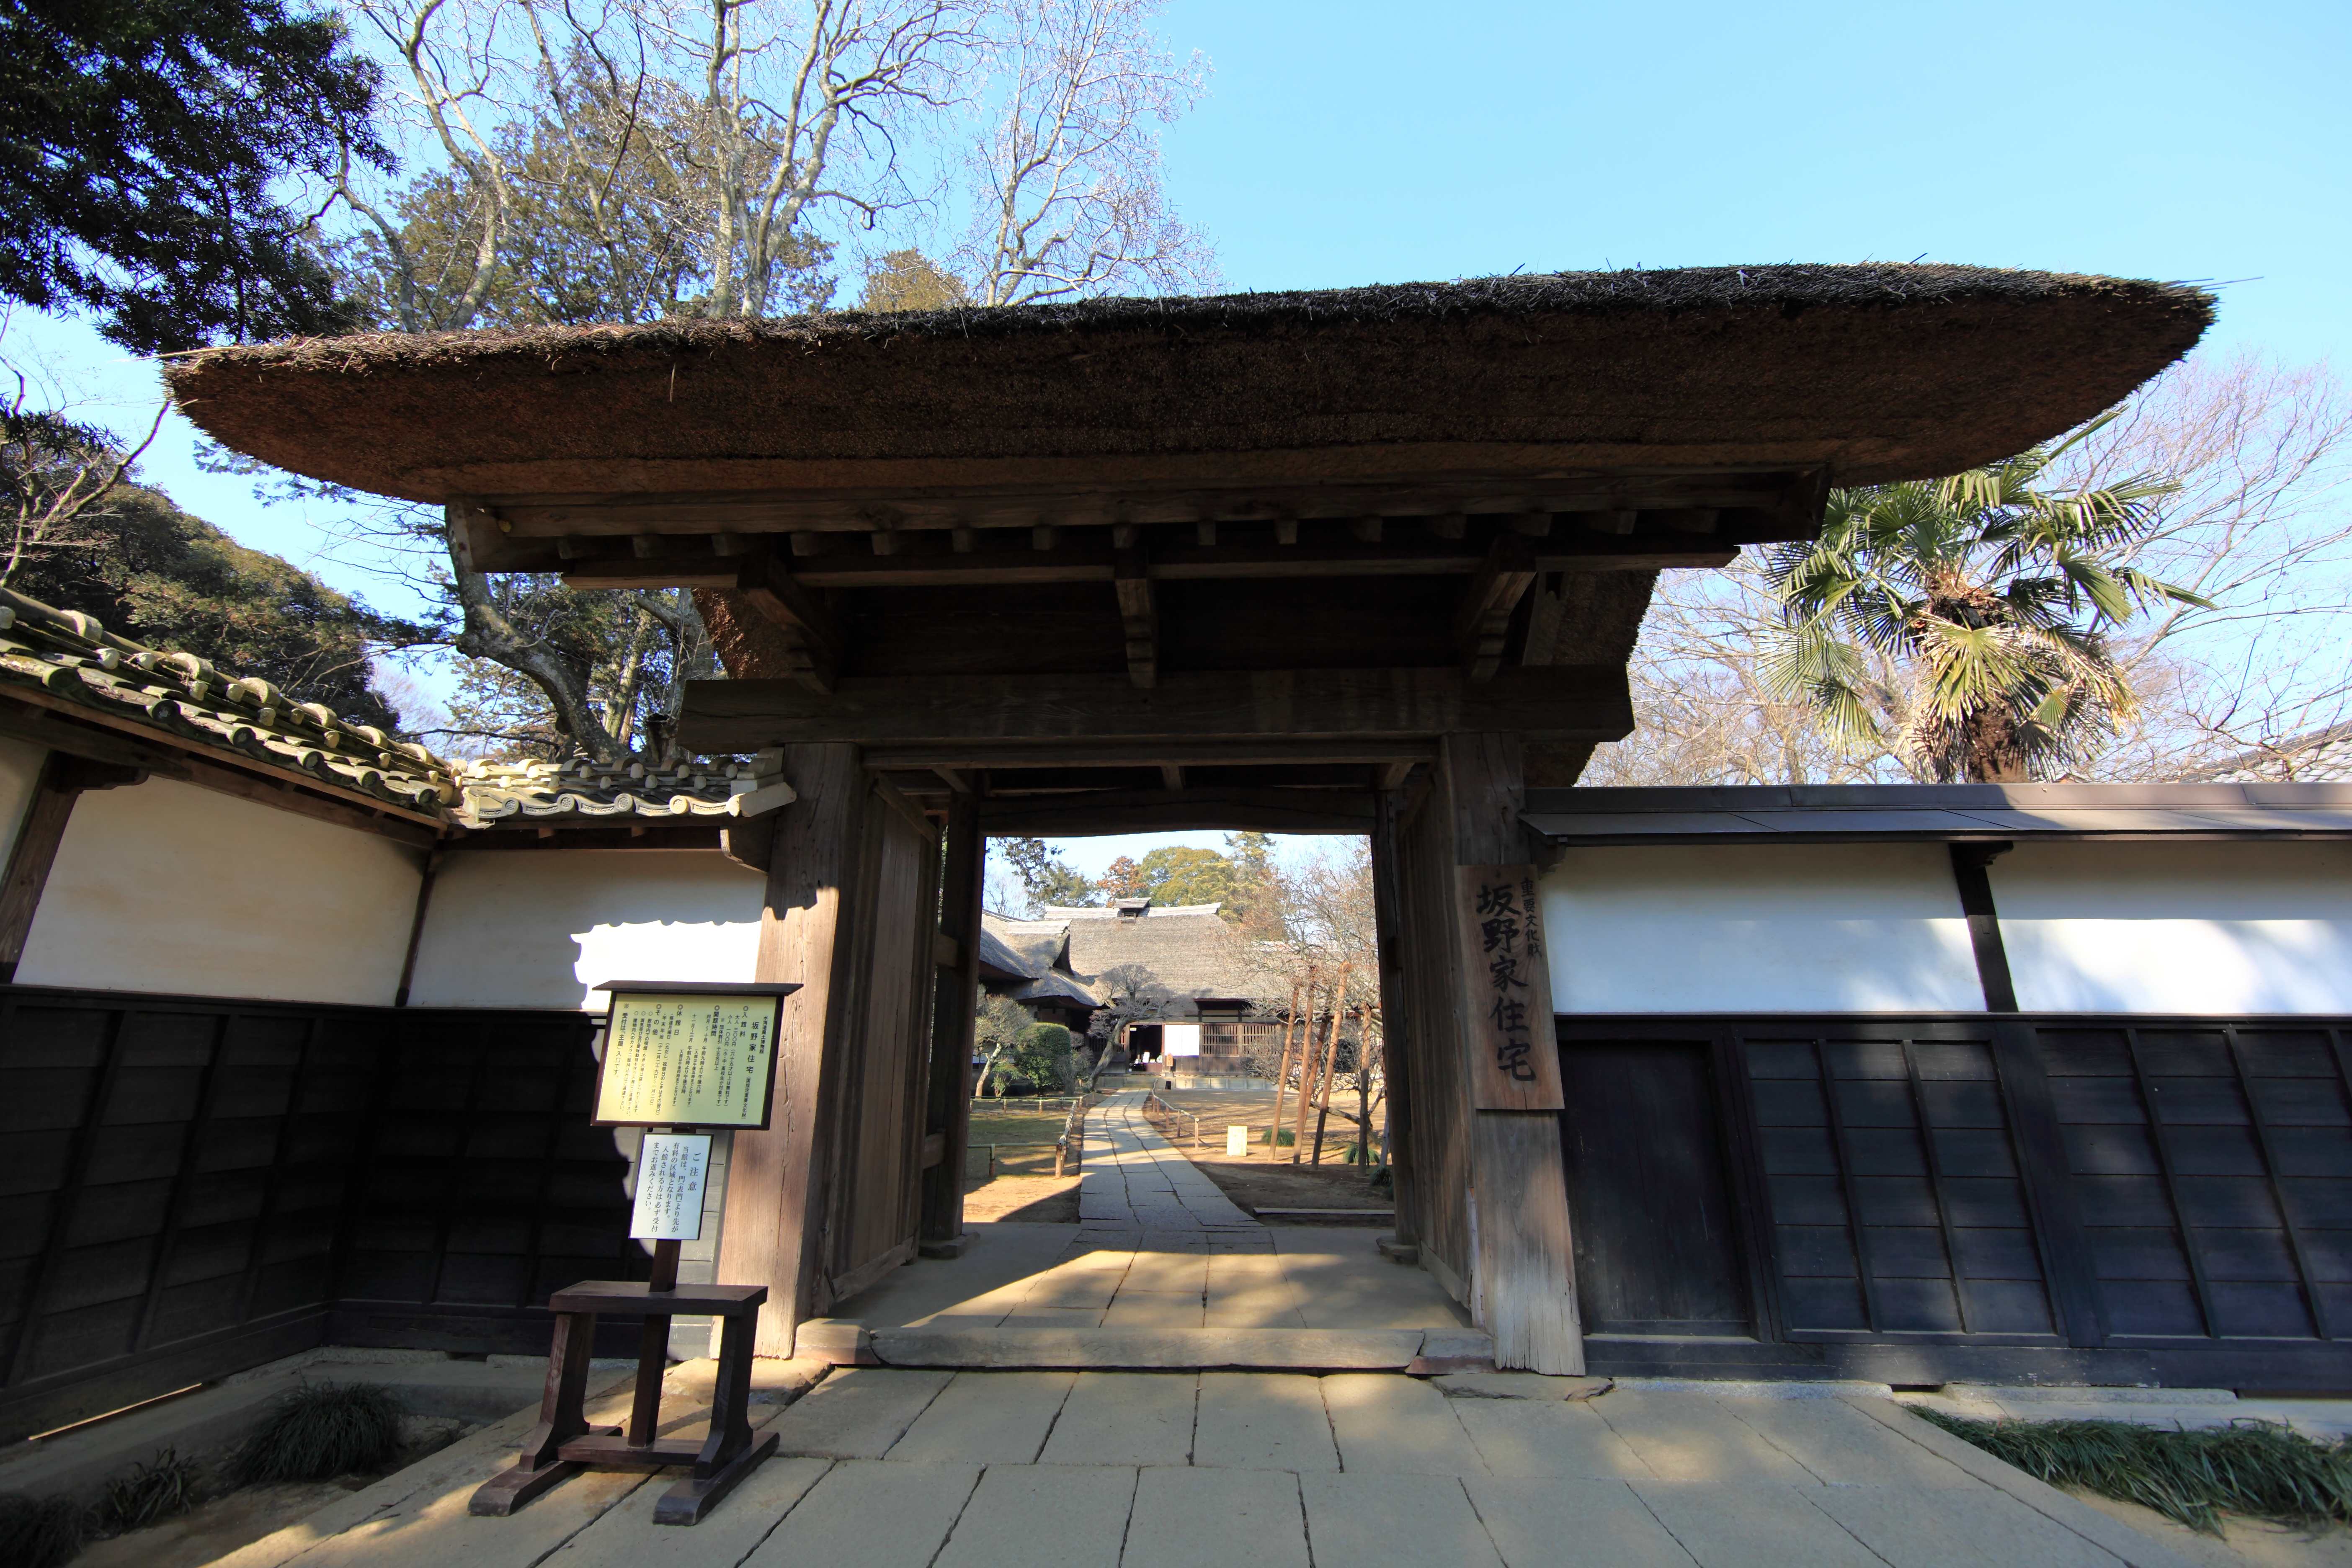
architecture, home, high, ancient, facade, residence, gate, temple, japanese, shrine, 5d, style, hires, estate, markii, traditional, thatched, hi, res, resolution, ibaraki, thatchedroof, canonef14mmf28liiusm, joso, sakano, shinto shrine